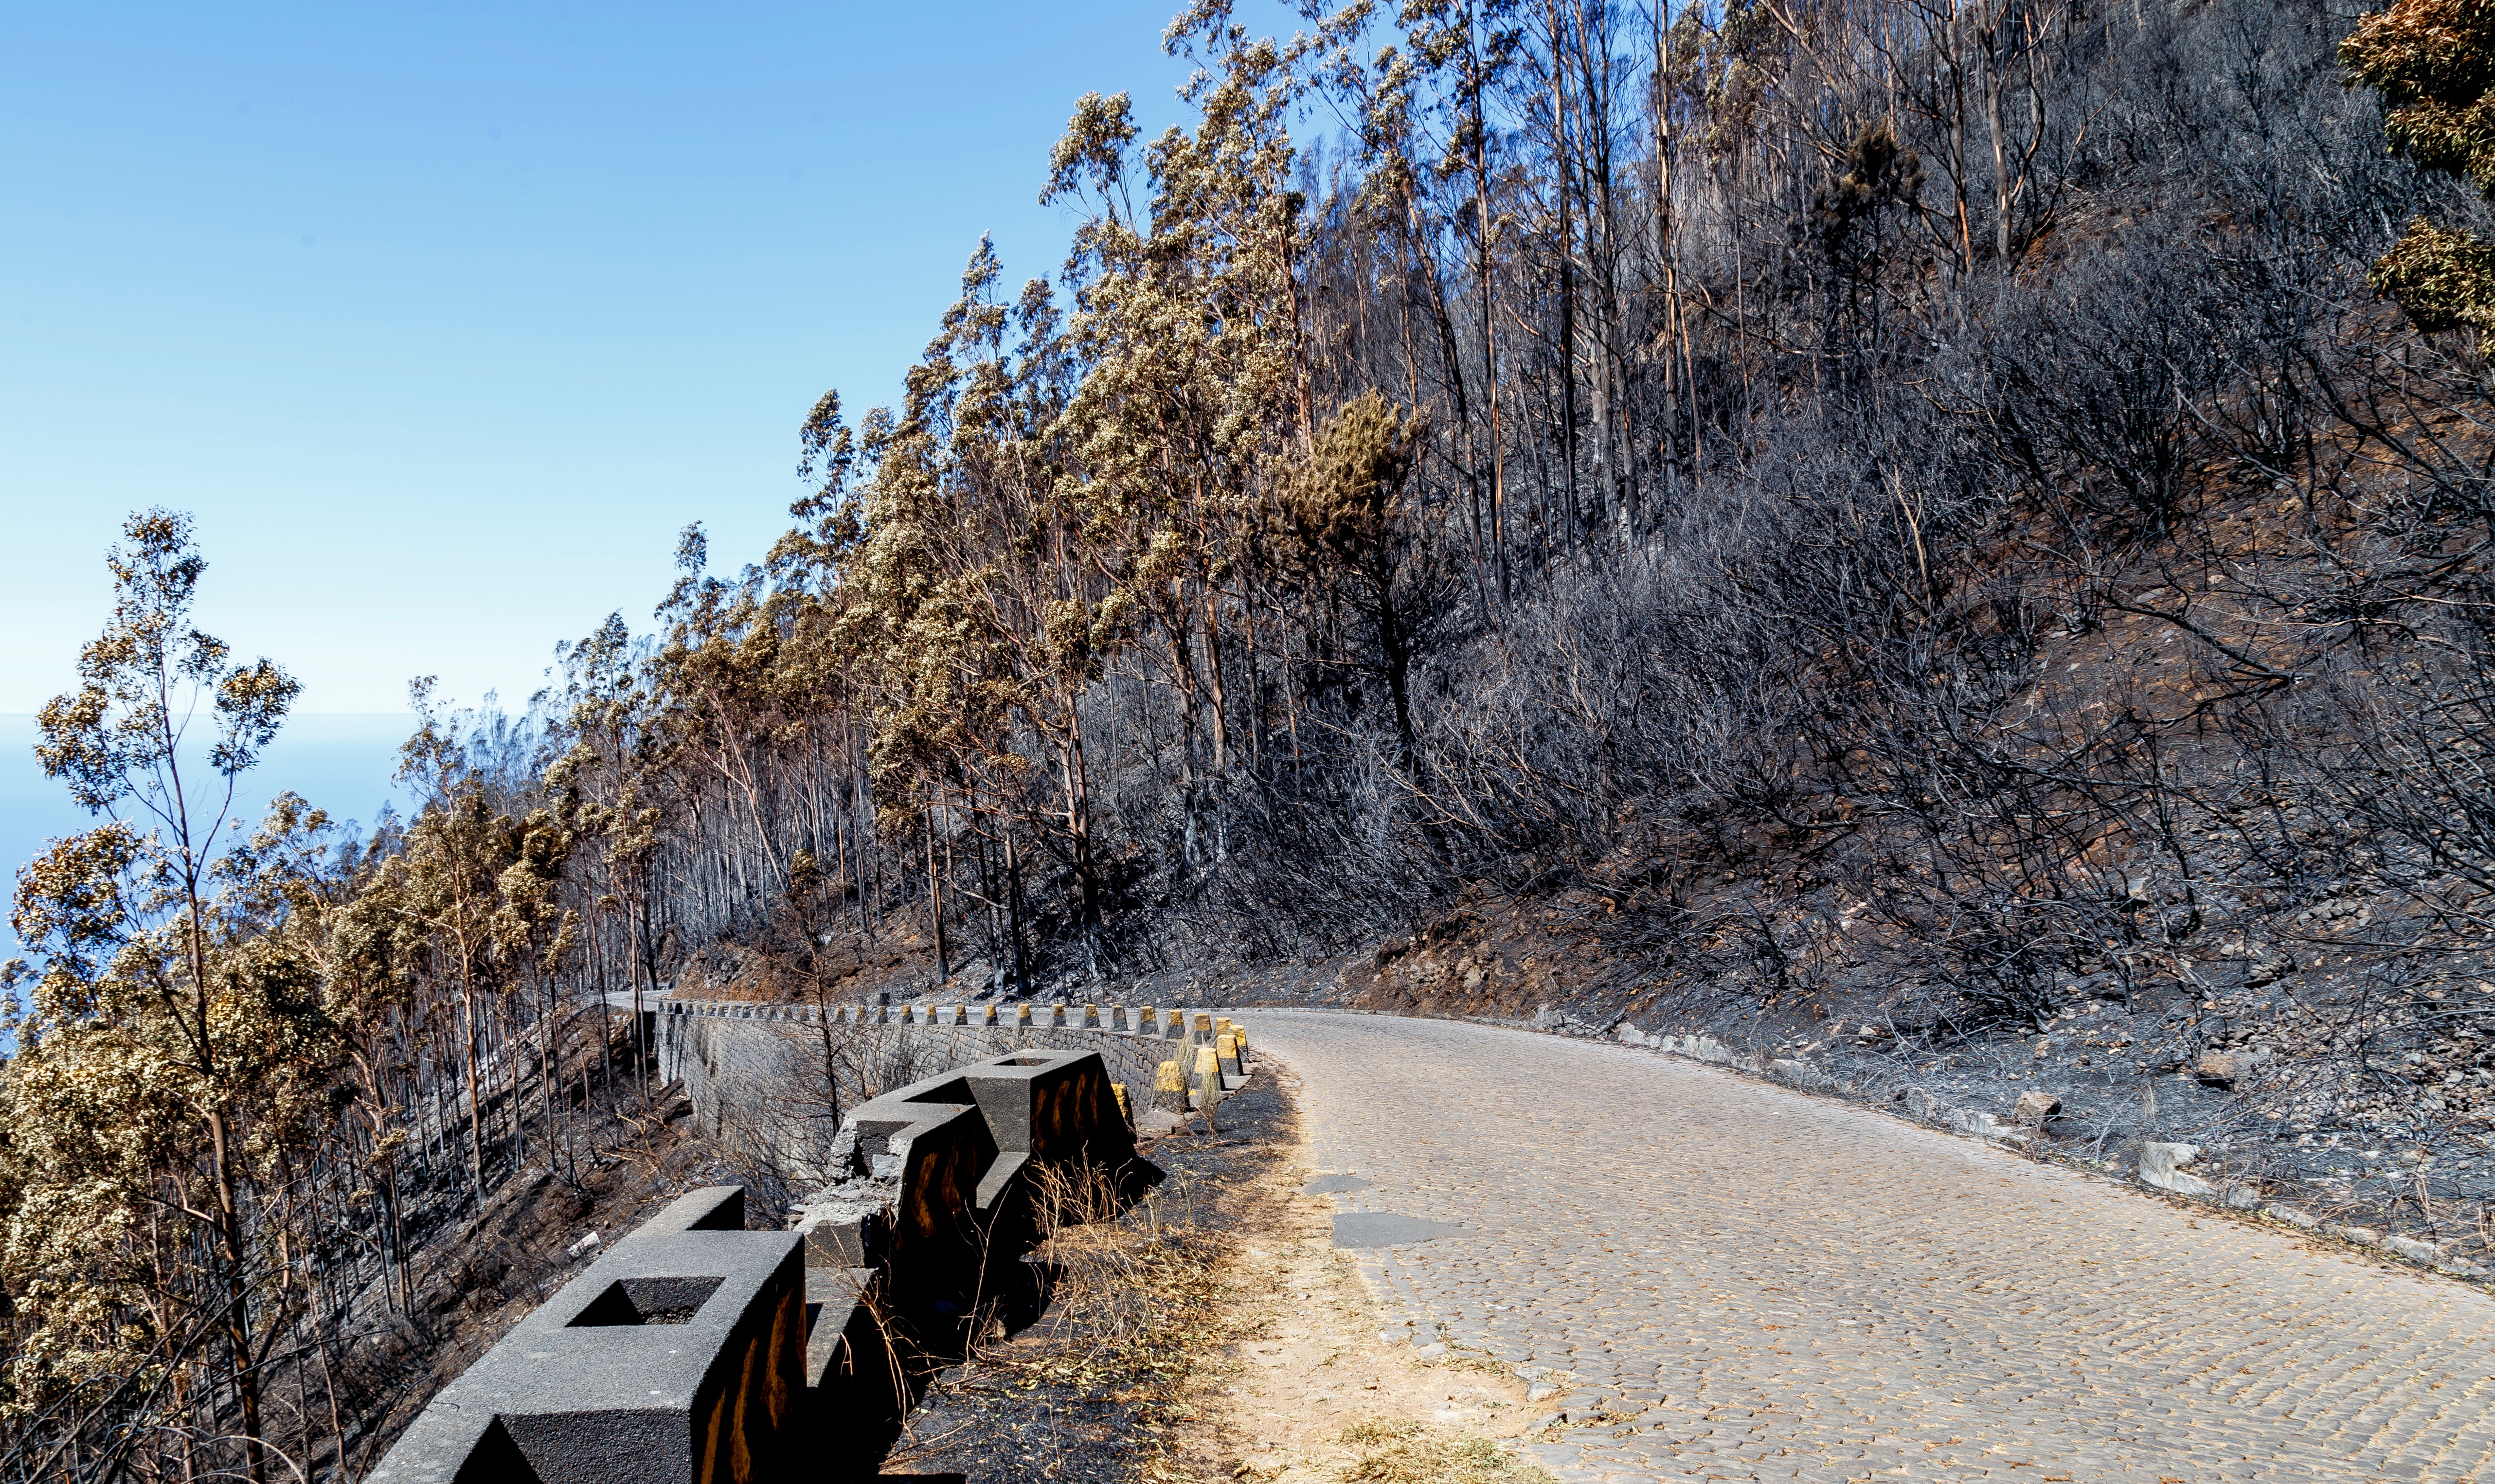
mountain, snow, winter, road, trail, autumn, season, ridge, geology, infrastructure, geological phenomenon